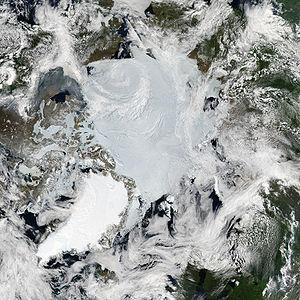
L'Arctique est la région entourant le pôle Nord de la Terre, à l’intérieur et aux abords du cercle polaire arctique. Elle s'oppose à l'Antarctique, au sud. Selon la définition précédente, l'Arctique comprend huit pays soit : la Norvège, la Suède, la Finlande, la Russie, les États-Unis, le Canada, le Danemark et l'Islande. Ils ont aussi en commun d'être régulièrement le théâtre d'aurores boréales. Ces huit pays forment le Conseil de l'Arctique.